Wireless keyboard

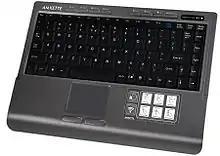
Visual depiction of a compact wireless keyboard

A wireless keyboard is a computer keyboard that allows the user to communicate with computers, tablets, or laptops with the help of radio frequency (RF), such as WiFi and Bluetooth or with infrared (IR) technology. Wireless keyboards in the current market are commonly accompanied by a wireless mouse.